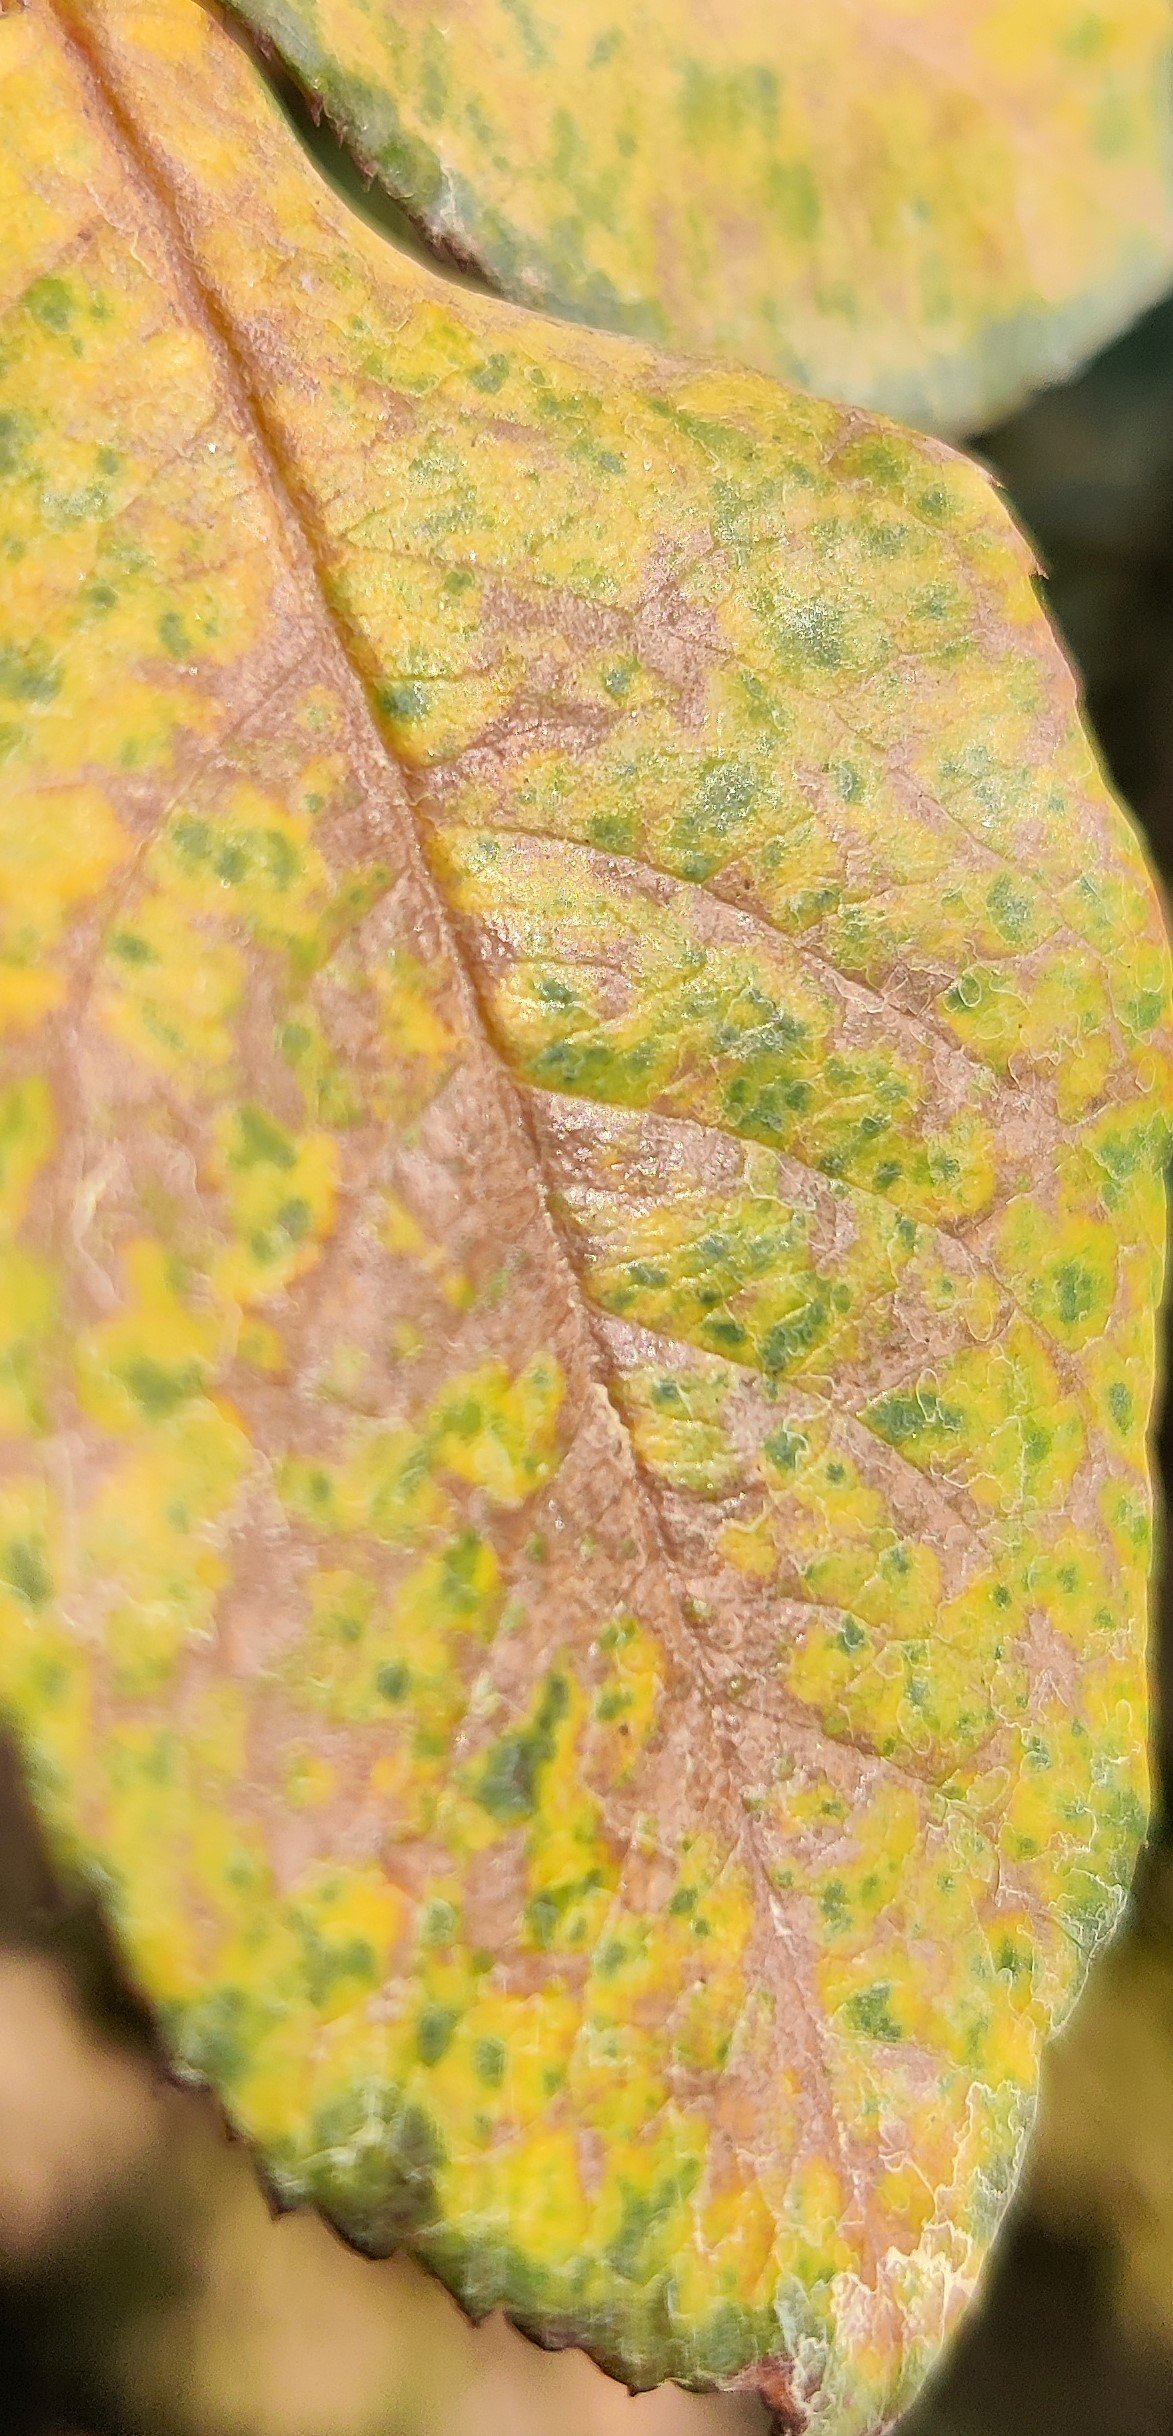
Label: Downy Mildew